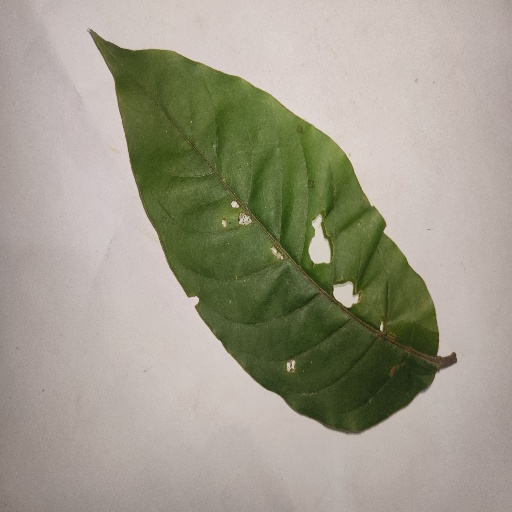
Species: HariTaki
Leaf condition: Bacterial Spot